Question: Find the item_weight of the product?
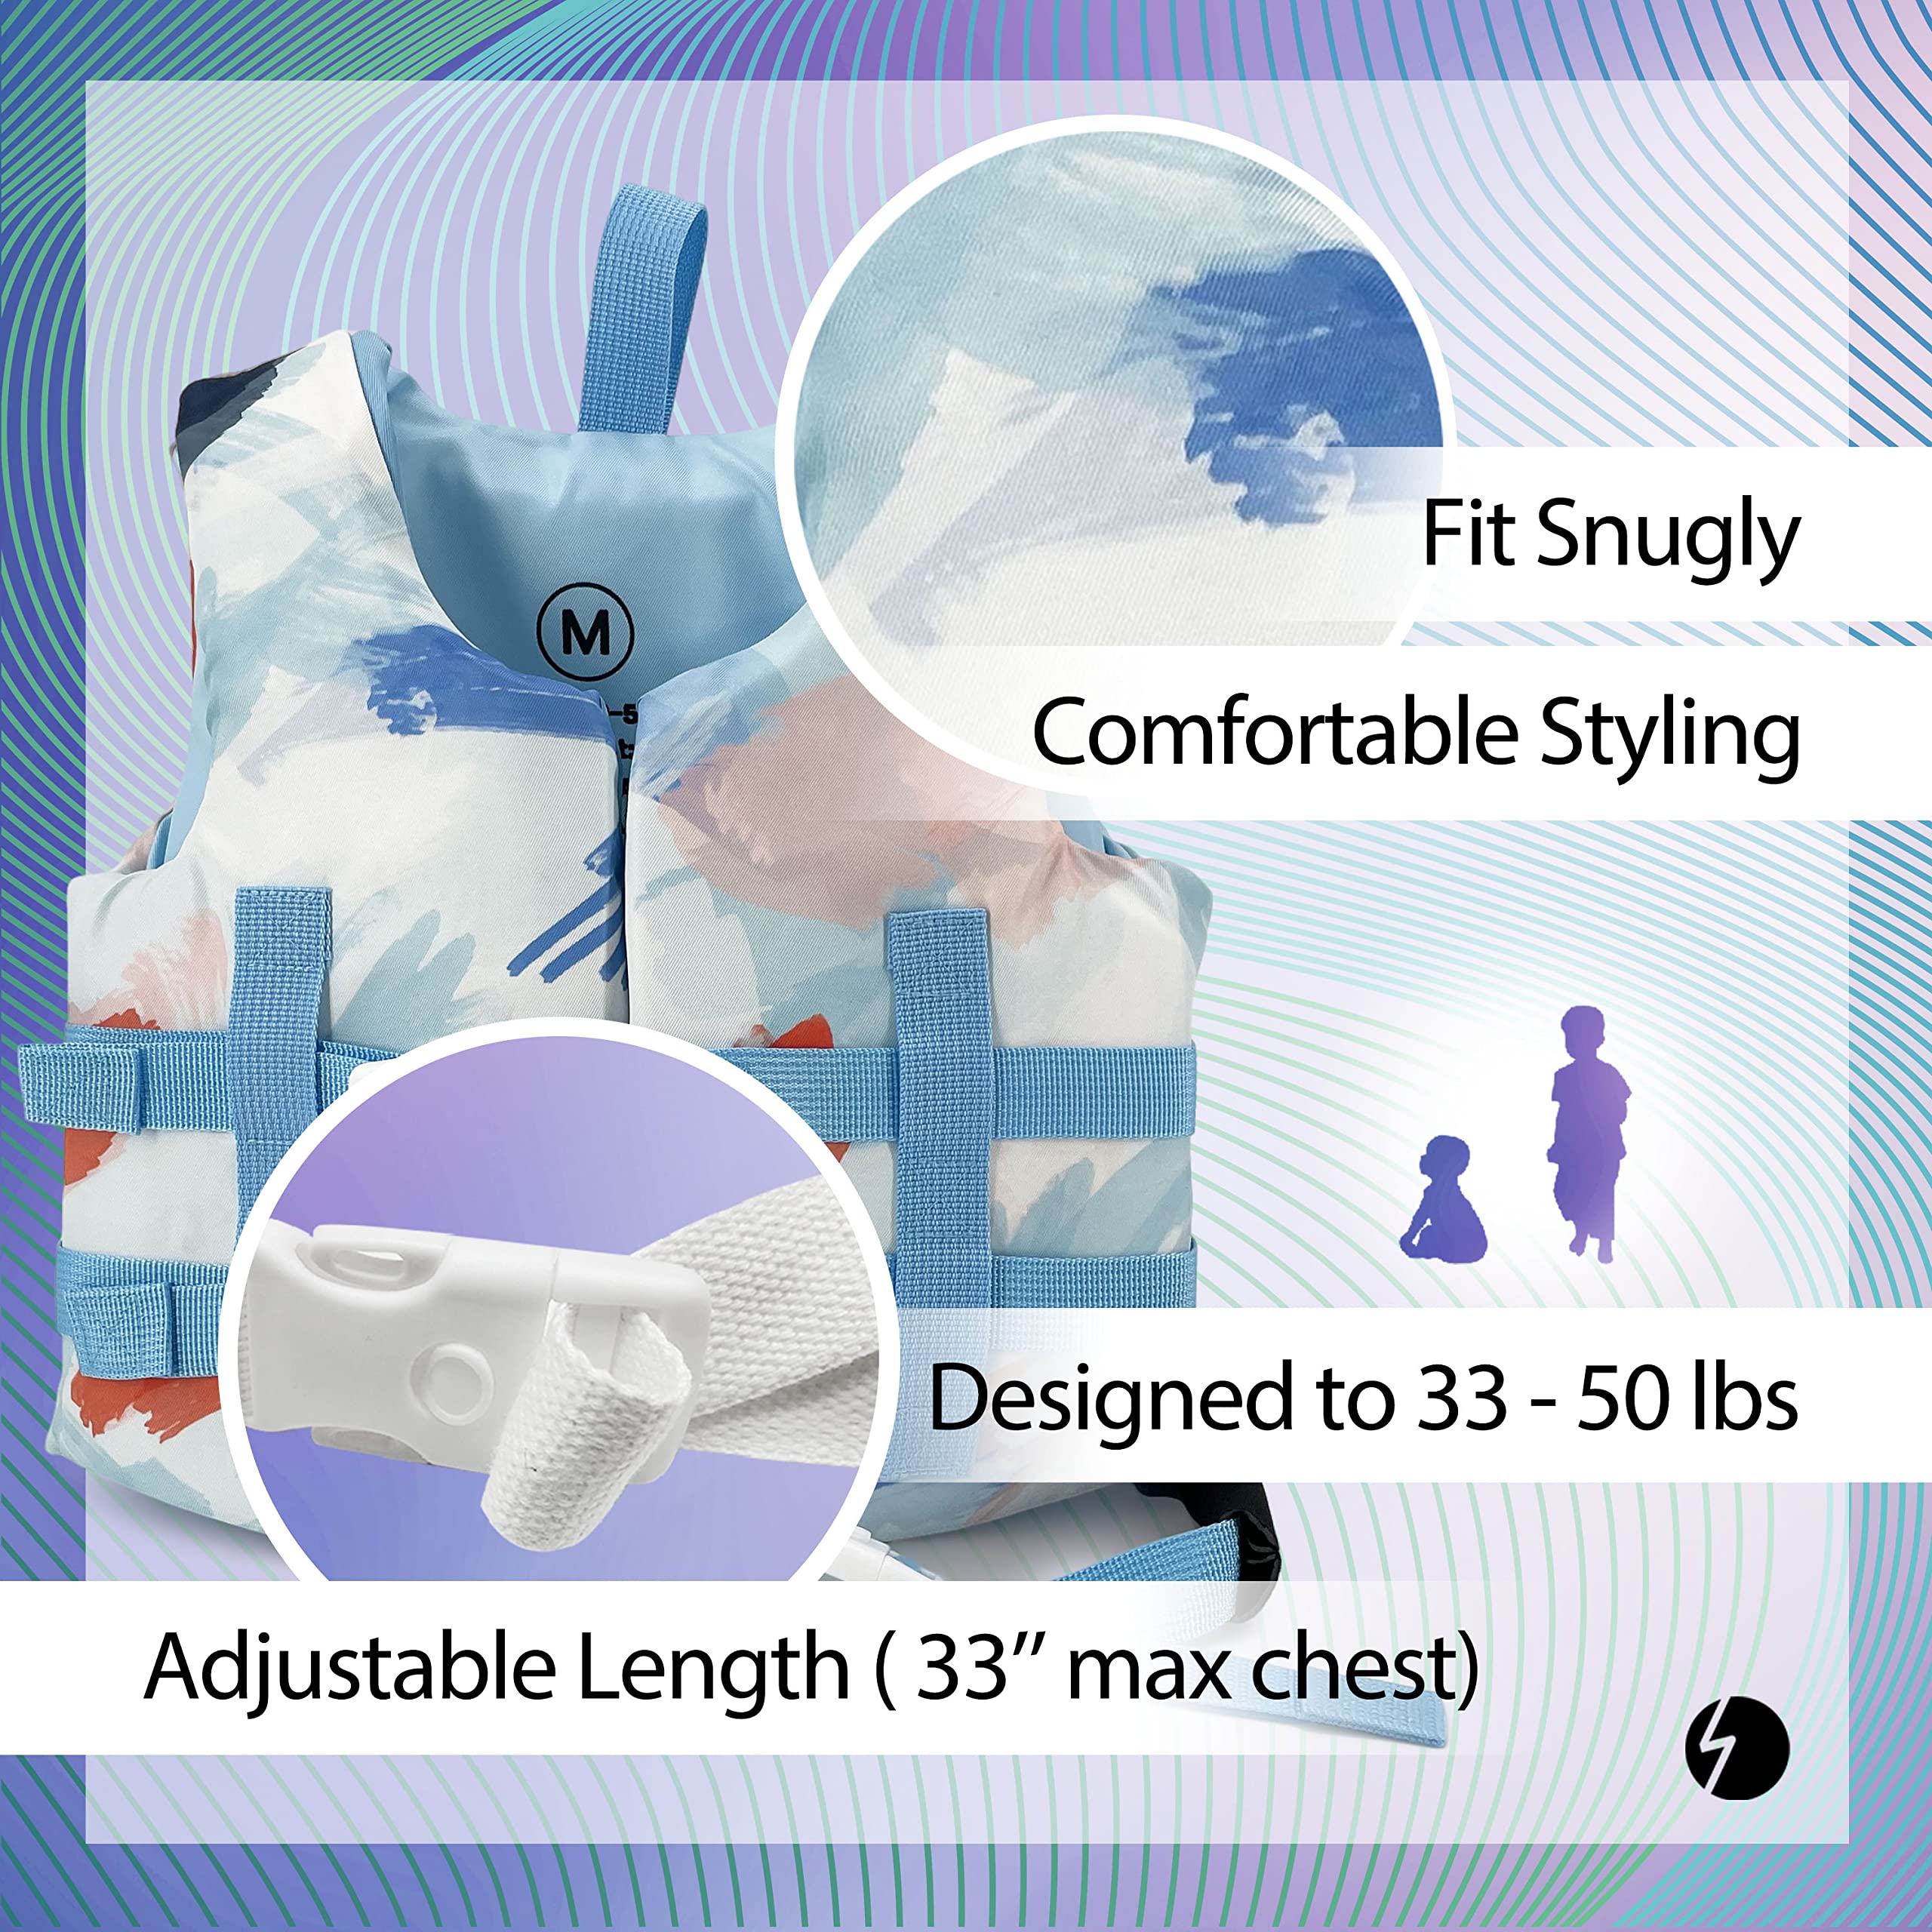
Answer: [33.0, 50.0] pound